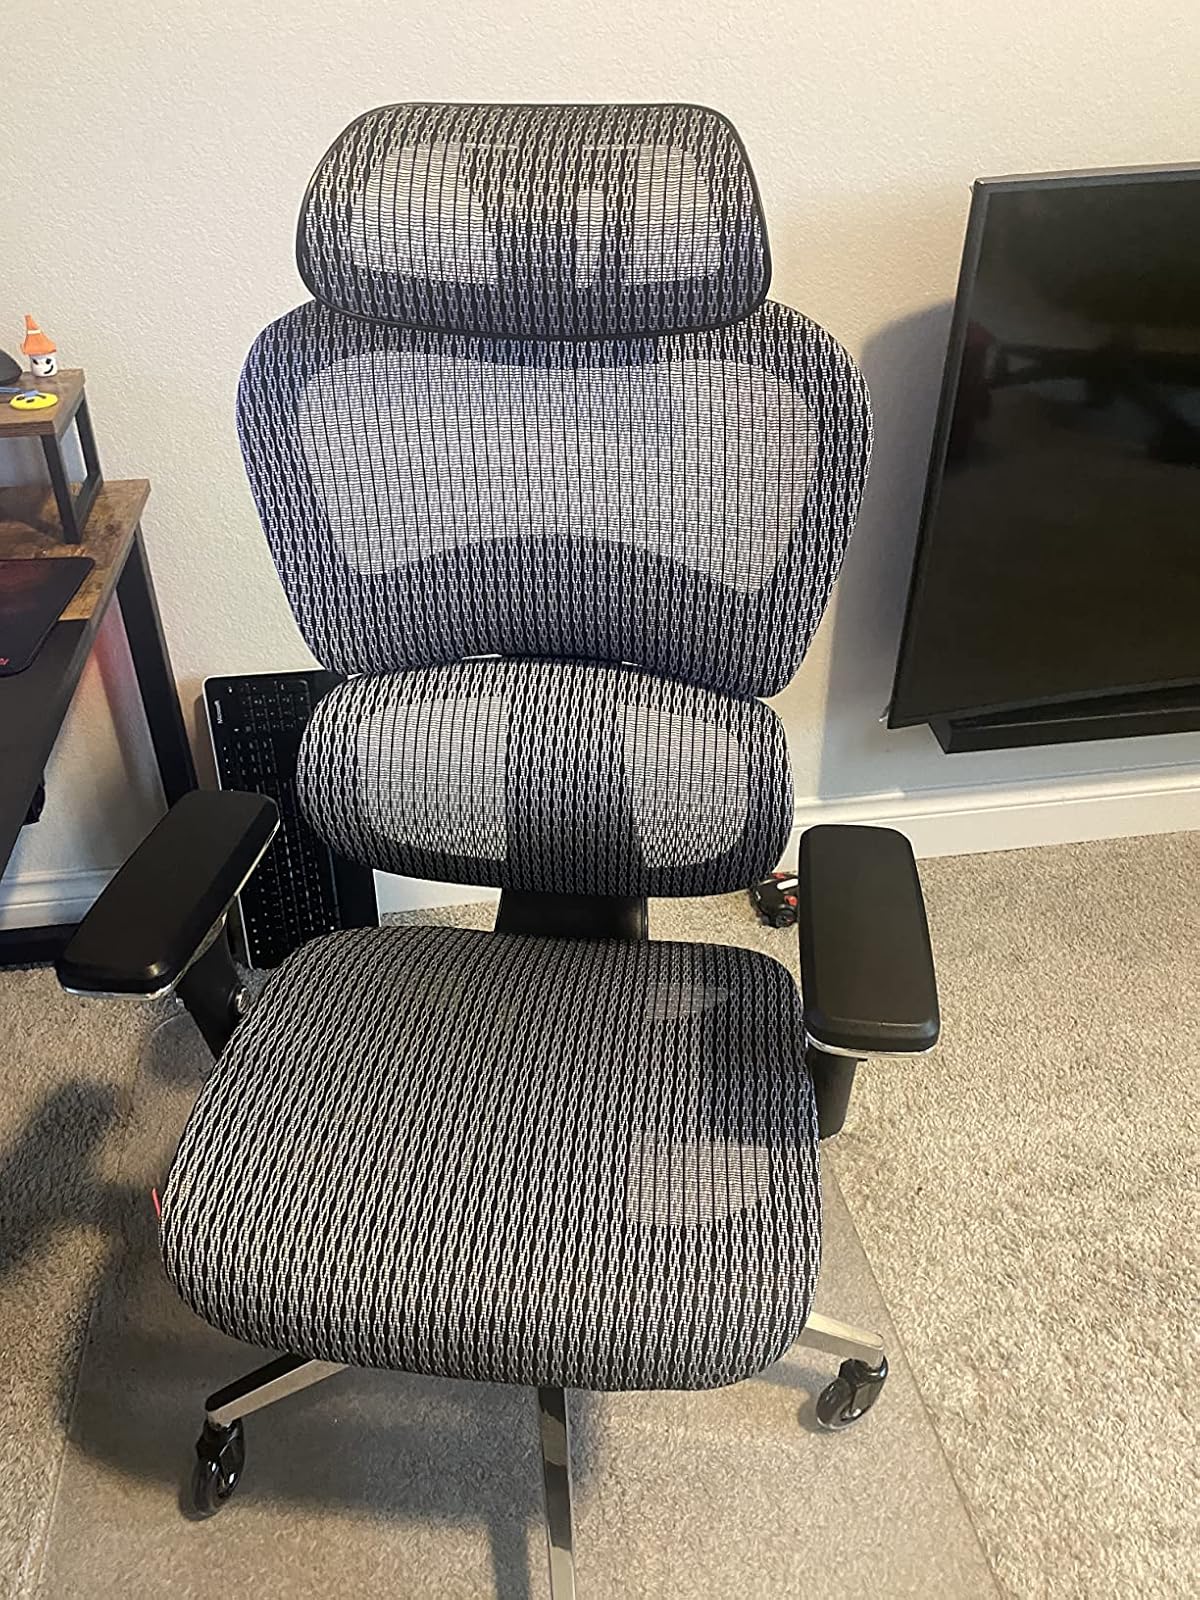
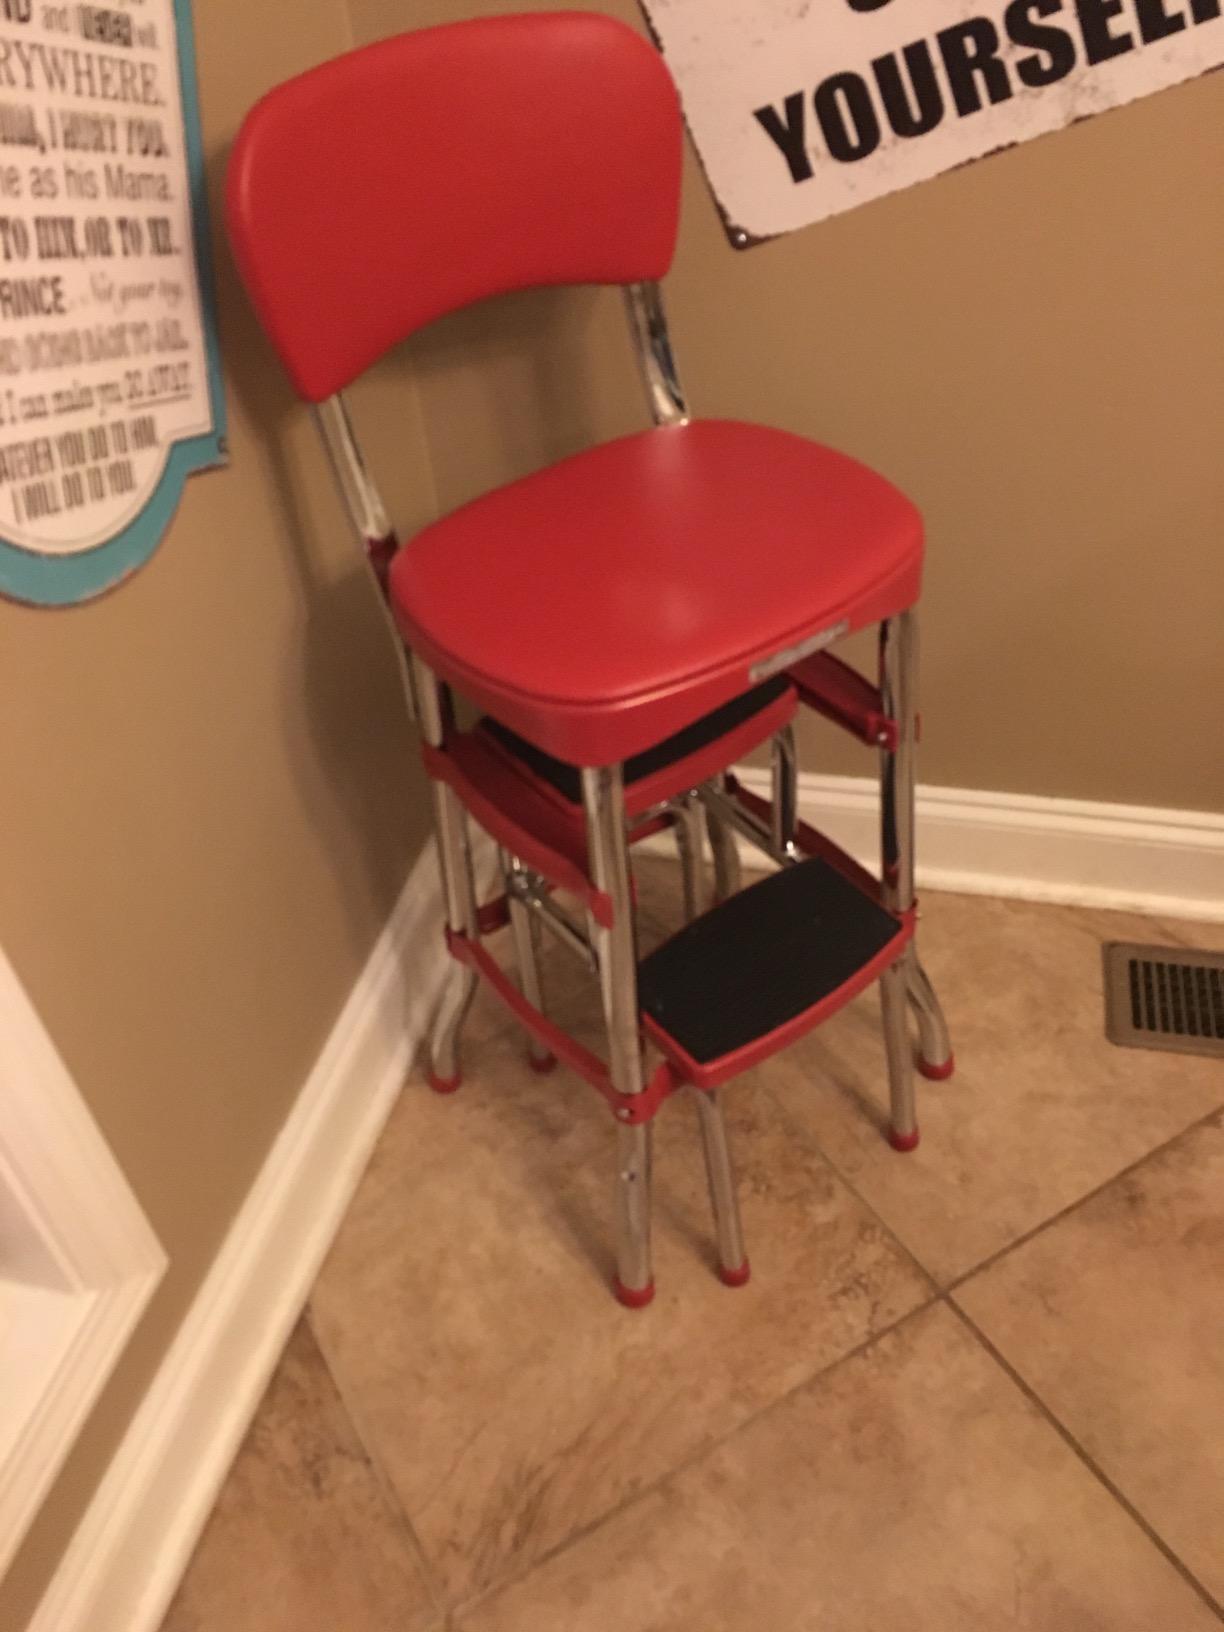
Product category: items_chair
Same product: no